Theravada

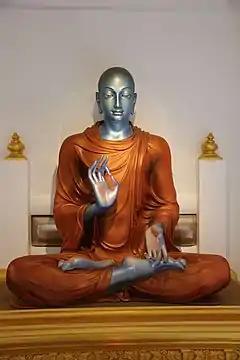
A statue of the arahant Moggallana, who is identifiable by his dark ("nila", i.e. blue/black) skin. He was one of the two most senior disciples of the Buddha and regarded as the foremost in psychic powers.

The Pāli Tipitaka consists of three parts: the Vinaya Pitaka, Sutta Pitaka and Abhidhamma Pitaka. Of these, the Abhidhamma Pitaka is believed to be a later addition to the collection, its composition dating from around the 3rd century BCE onwards. The Pāli Abhidhamma was not recognized outside the Theravāda school. There are also some texts which were late additions that are included in the fifth Nikaya, the "Khuddaka Nikāya" ('Minor Collection'), such as the "Paṭisambhidāmagga" (possibly c. 3rd to 1st century BCE) and the "Buddhavaṃsa" (c. 1st and 2nd century BCE).